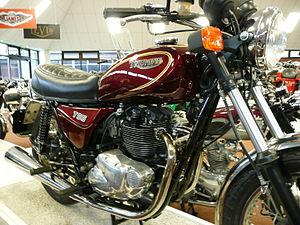
La Bonneville est un modèle de moto créé et commercialisé par la firme anglaise Triumph.